Seishun no Matataki

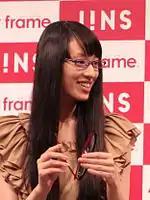
Ringo Sheena was inspired to write the song by Chiaki Kuriyama, the original performer.

"Seishun no Matataki" was recorded is sessions after the release of her debut album "Circus", during which Kuriyama felt more confident as a singer. The songs were recorded with Sheena in the studio, with her band Tokyo Jihen performing the band instruments. Kuriyama first heard "Seishun no Matataki" before lyrics had been created for it, but was overwhelmed by its honest beauty. Kuriyama did not like singing ballads, and had troubles trying to put emotion into her singing. Because of this, Sheena asked her to sing the song "emotionless, like a robot." Sheena was inspired by Kuriyama when writing the song, and wrote it about Kuriyama growing up from a girl into a woman.